2025 SpeedyCash.com 250

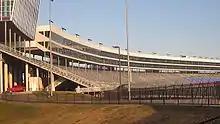
Texas Motor Speedway, the track where the race will be held.

Texas Motor Speedway is a speedway located in the northernmost portion of the U.S. city of Fort Worth, Texas – the portion located in Denton County, Texas. The track measures around and is banked 24 degrees in the turns, and is of the oval design, where the front straightaway juts outward slightly. The track layout is similar to Atlanta Motor Speedway and Charlotte Motor Speedway (formerly Lowe's Motor Speedway). The track is owned by Speedway Motorsports, Inc., the same company that owns Atlanta and Charlotte Motor Speedway, as well as the short-track Bristol Motor Speedway.